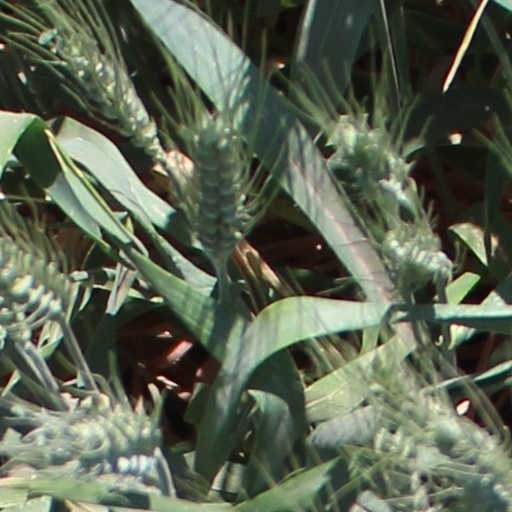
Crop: wheat